Cork (material)

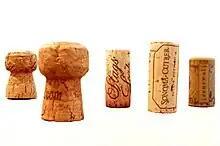
Cork stoppers of various sizes for wine bottles

As late as the mid-17th century, French vintners did not use cork stoppers, using instead oil-soaked rags stuffed into the necks of bottles.